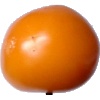
Label: Tomato Yellow 1